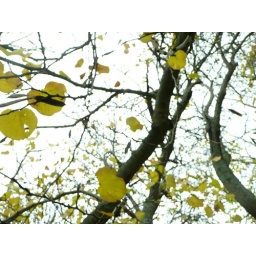
yellow leaves in almost bare tree